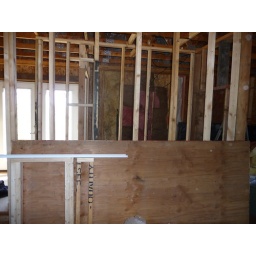
Cindy is going to make a built-in headboard against this wall, so our bed will face fireplace